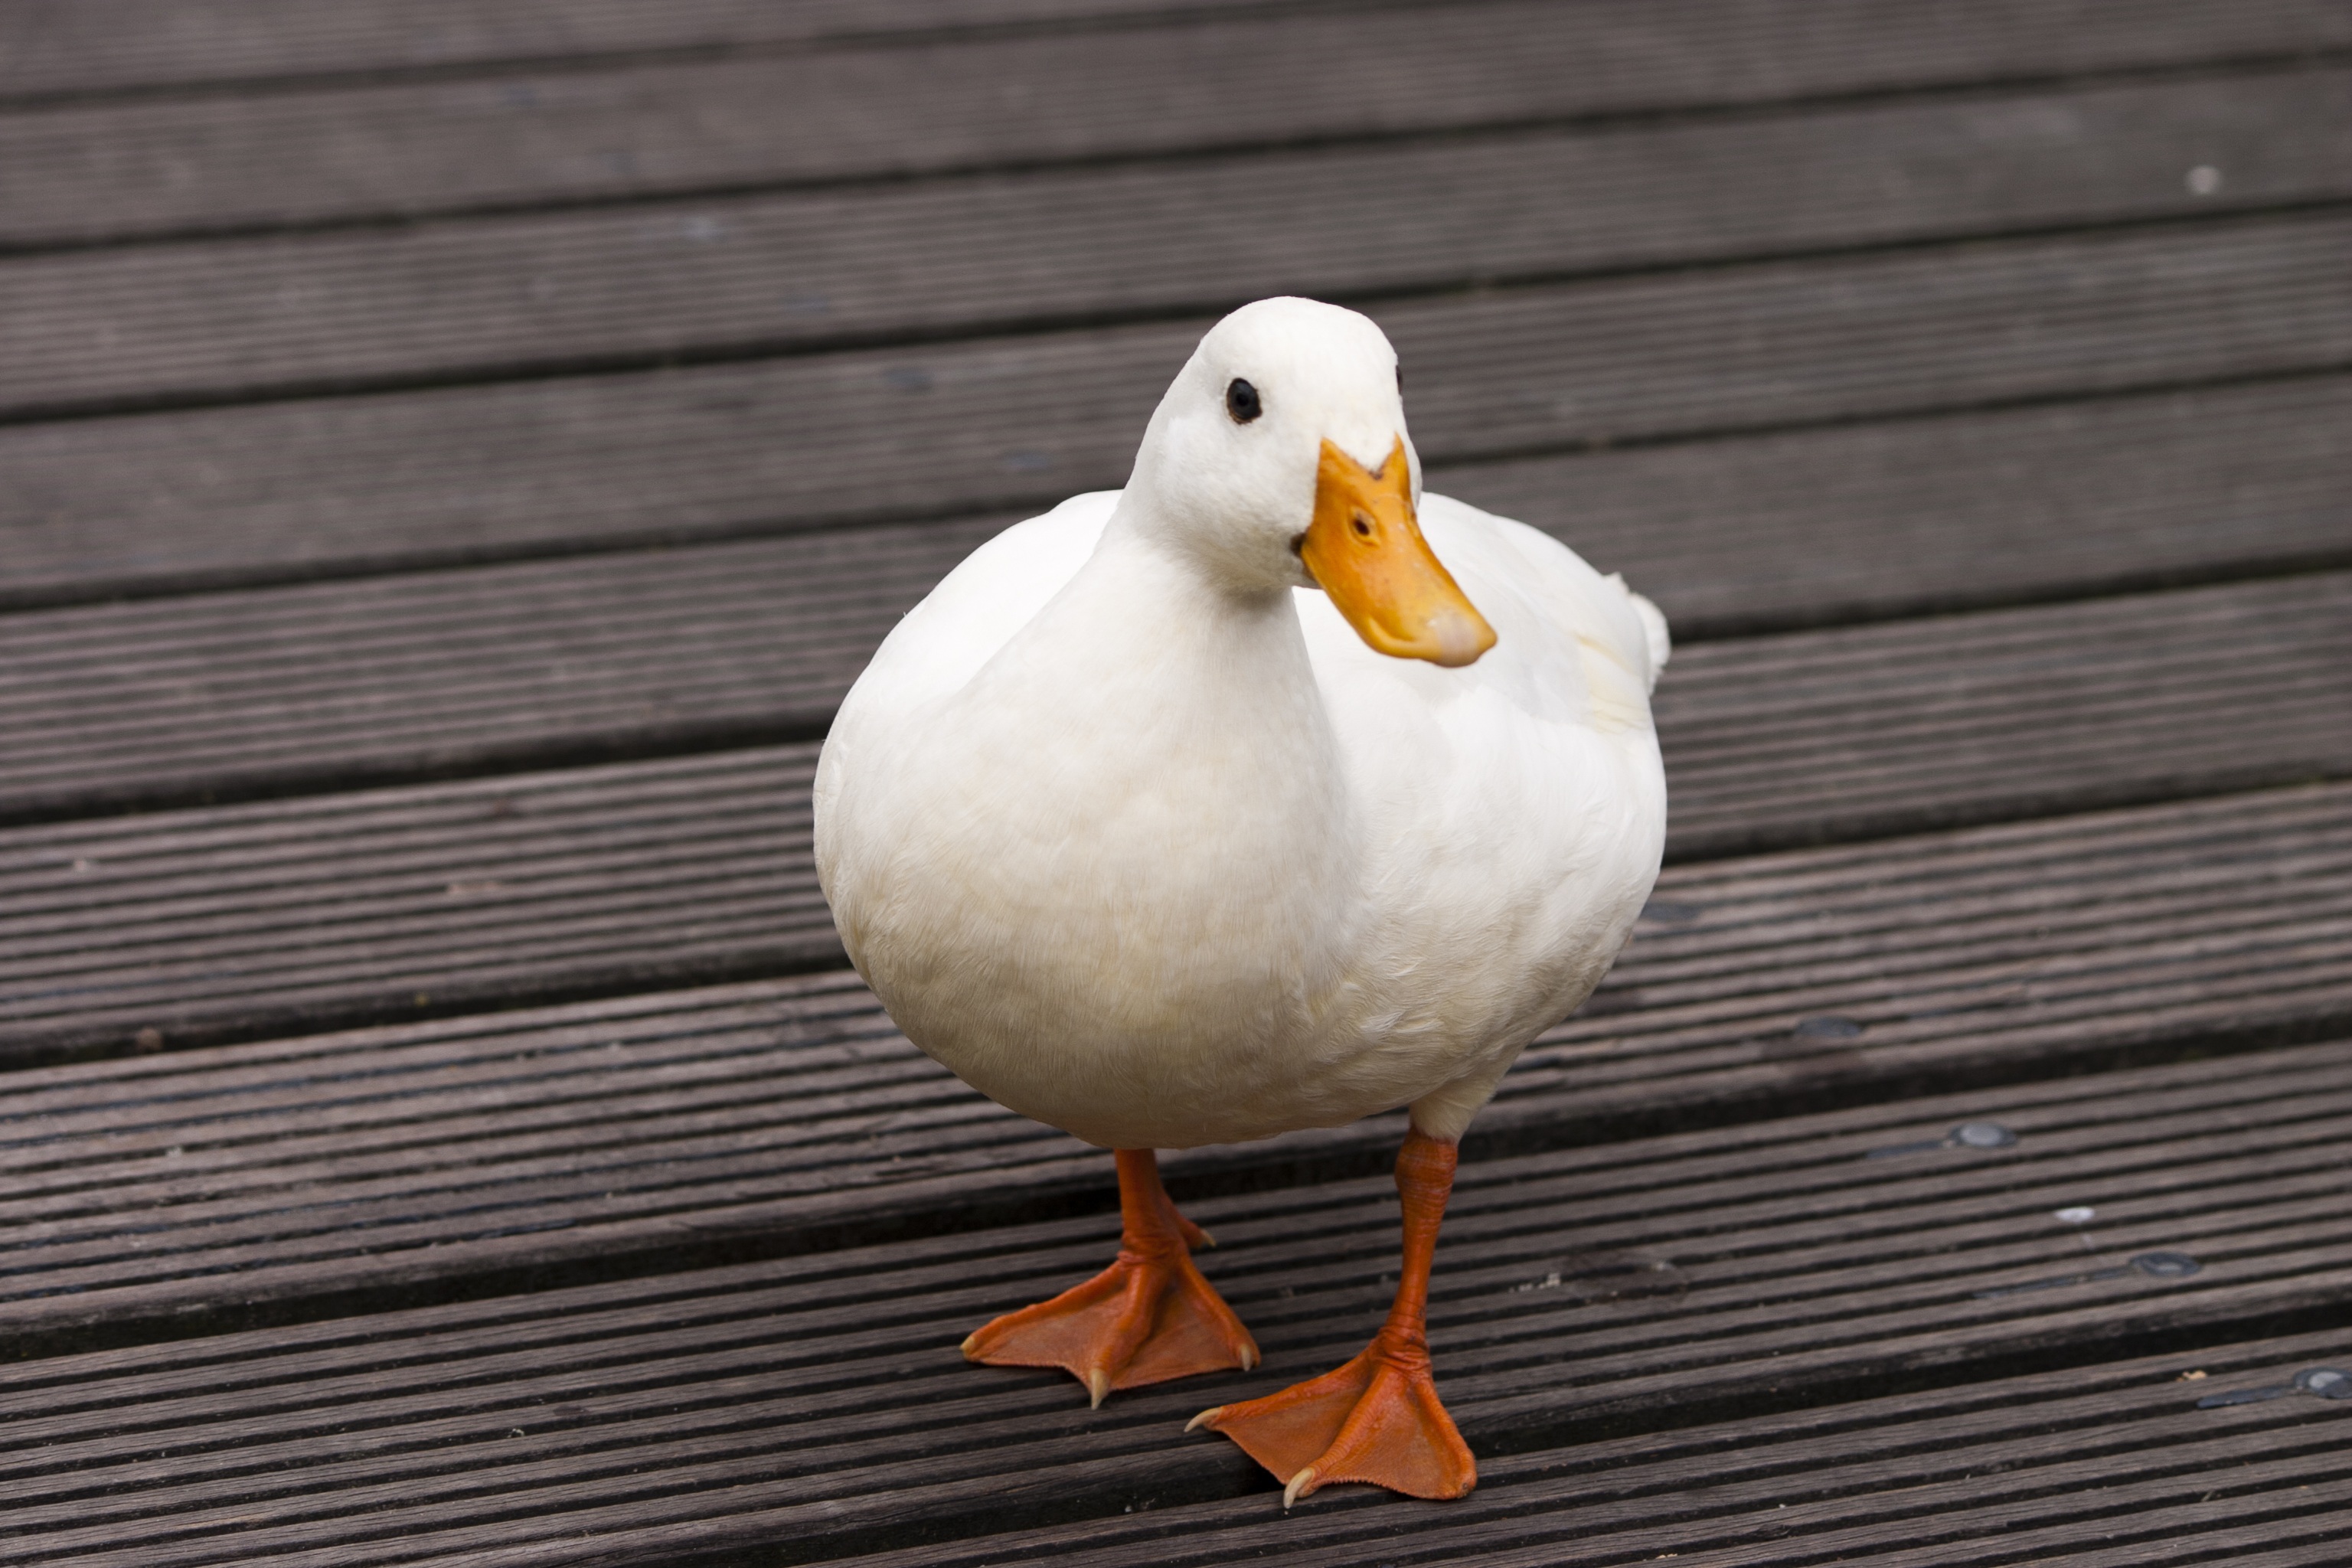
bird, wing, white, bridge, animal, beak, feather, fauna, duck, vertebrate, bill, waterfowl, water bird, ducks geese and swans, duck feet